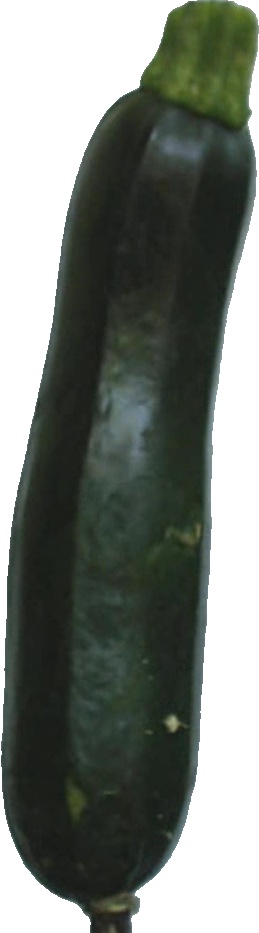
Label: zucchini_dark_1